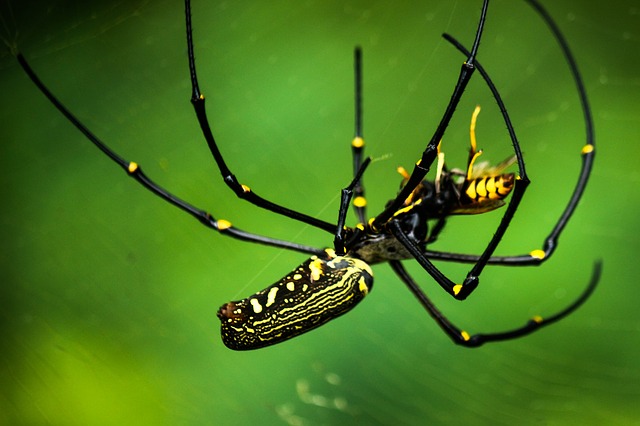
Label: ragno